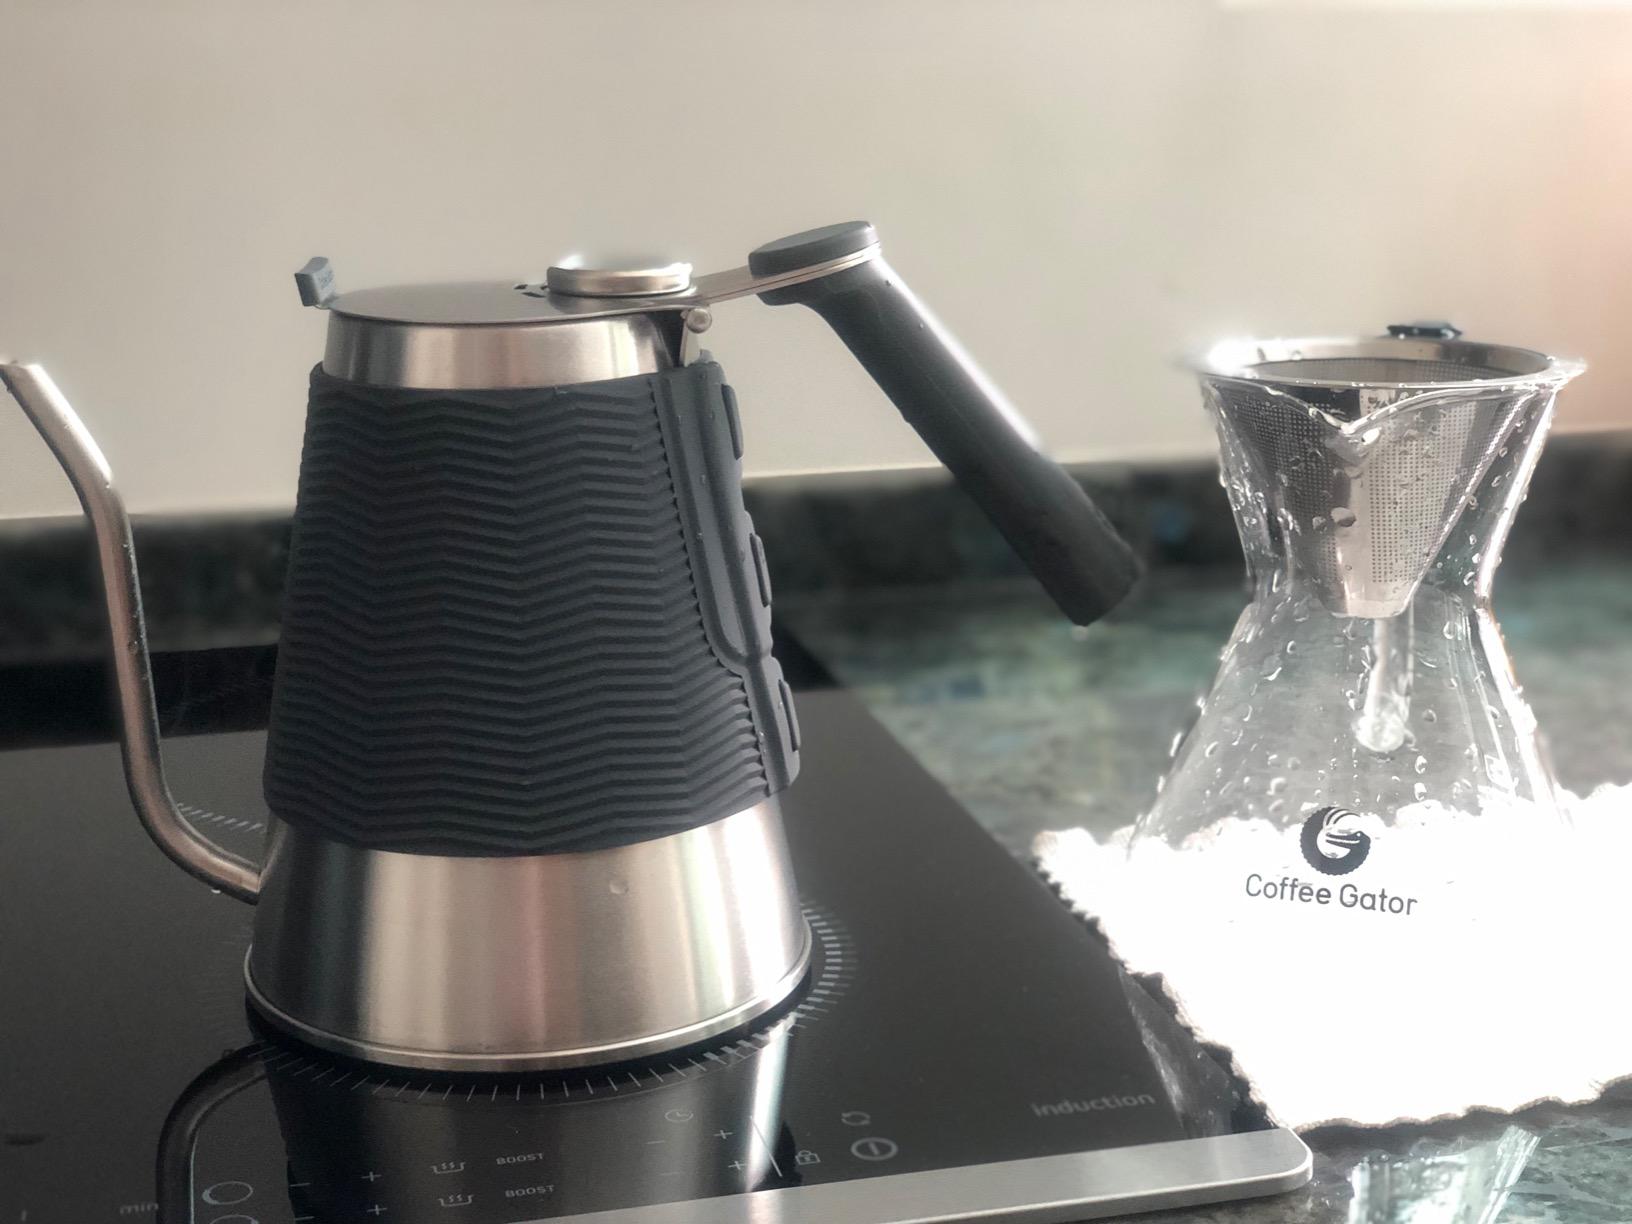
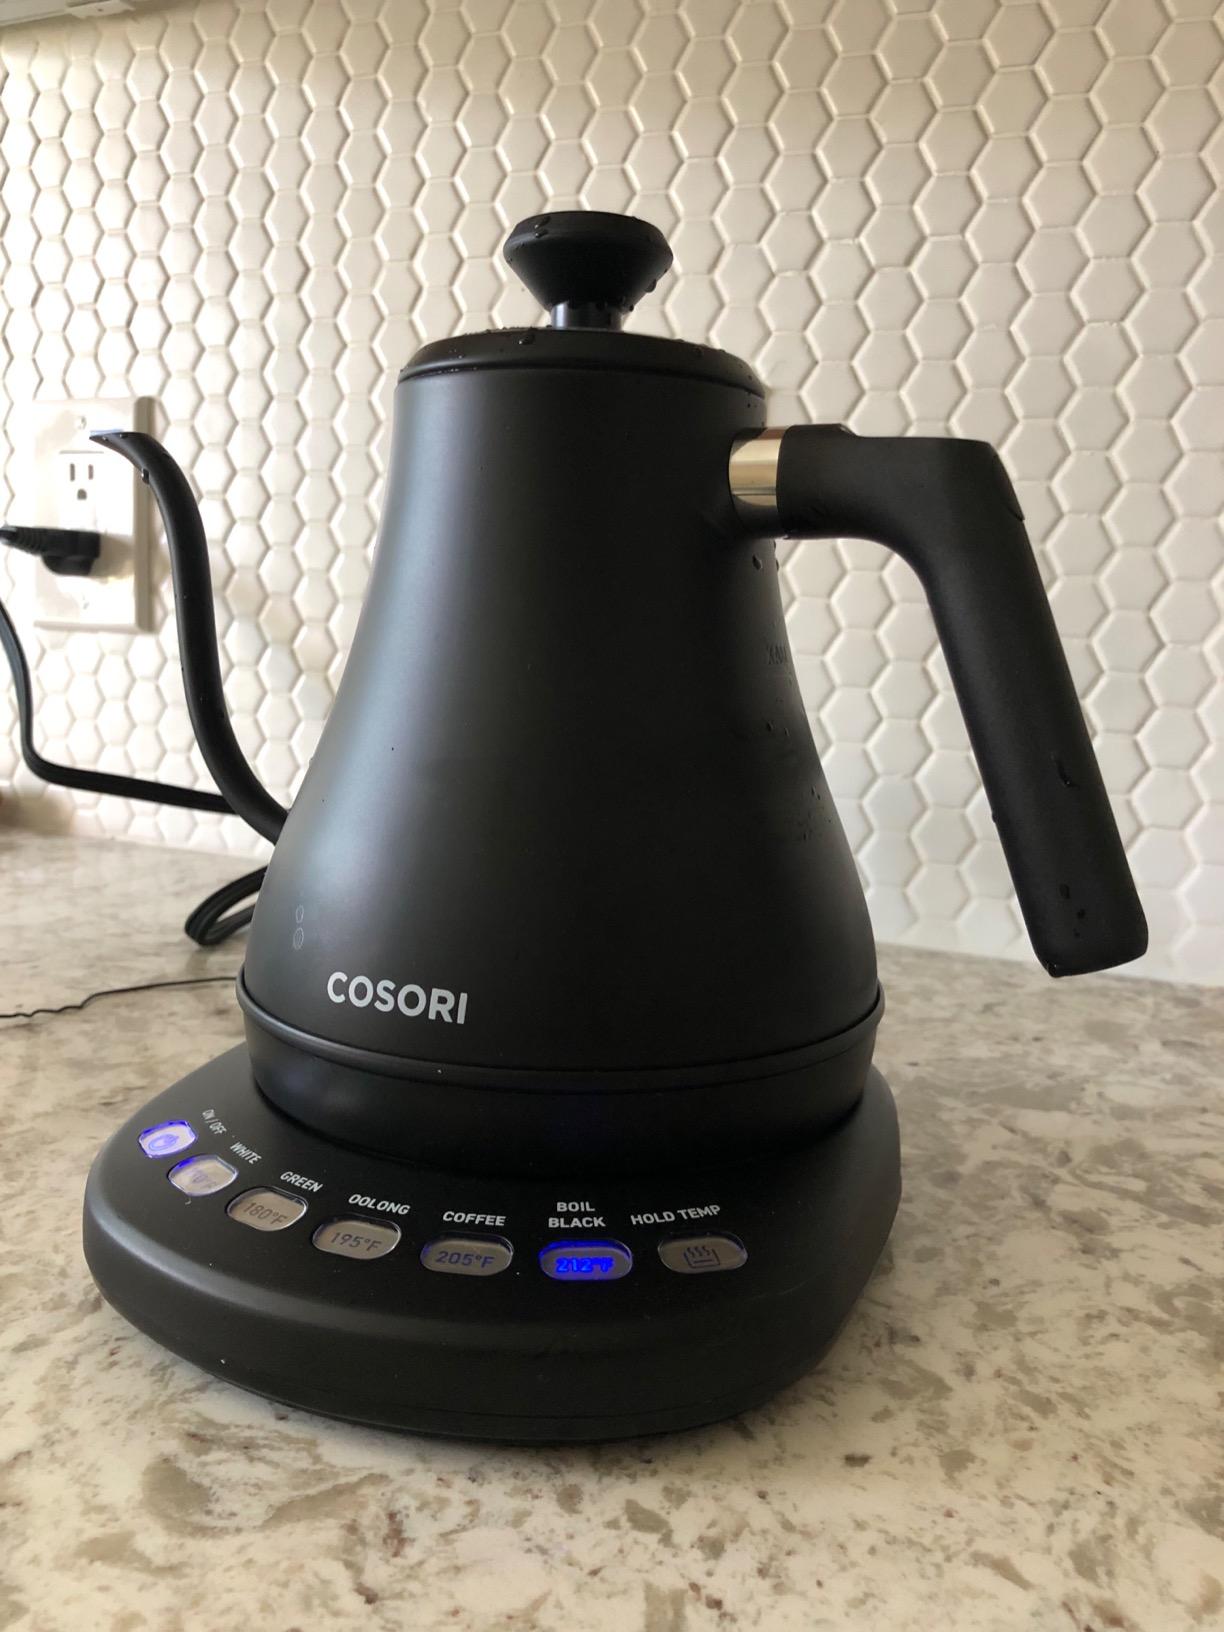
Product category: items_kettle
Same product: no